Gowri Nandha

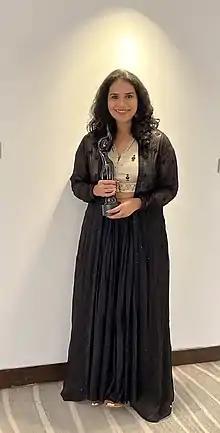
Gowri Nandha at South FilmFare Award

Gowri Nandha is an Indian actress who works in Malayalam, Tamil, and Telugu film industries. She was noted for her role in the 2020 movie "Ayyappanum Koshiyum."